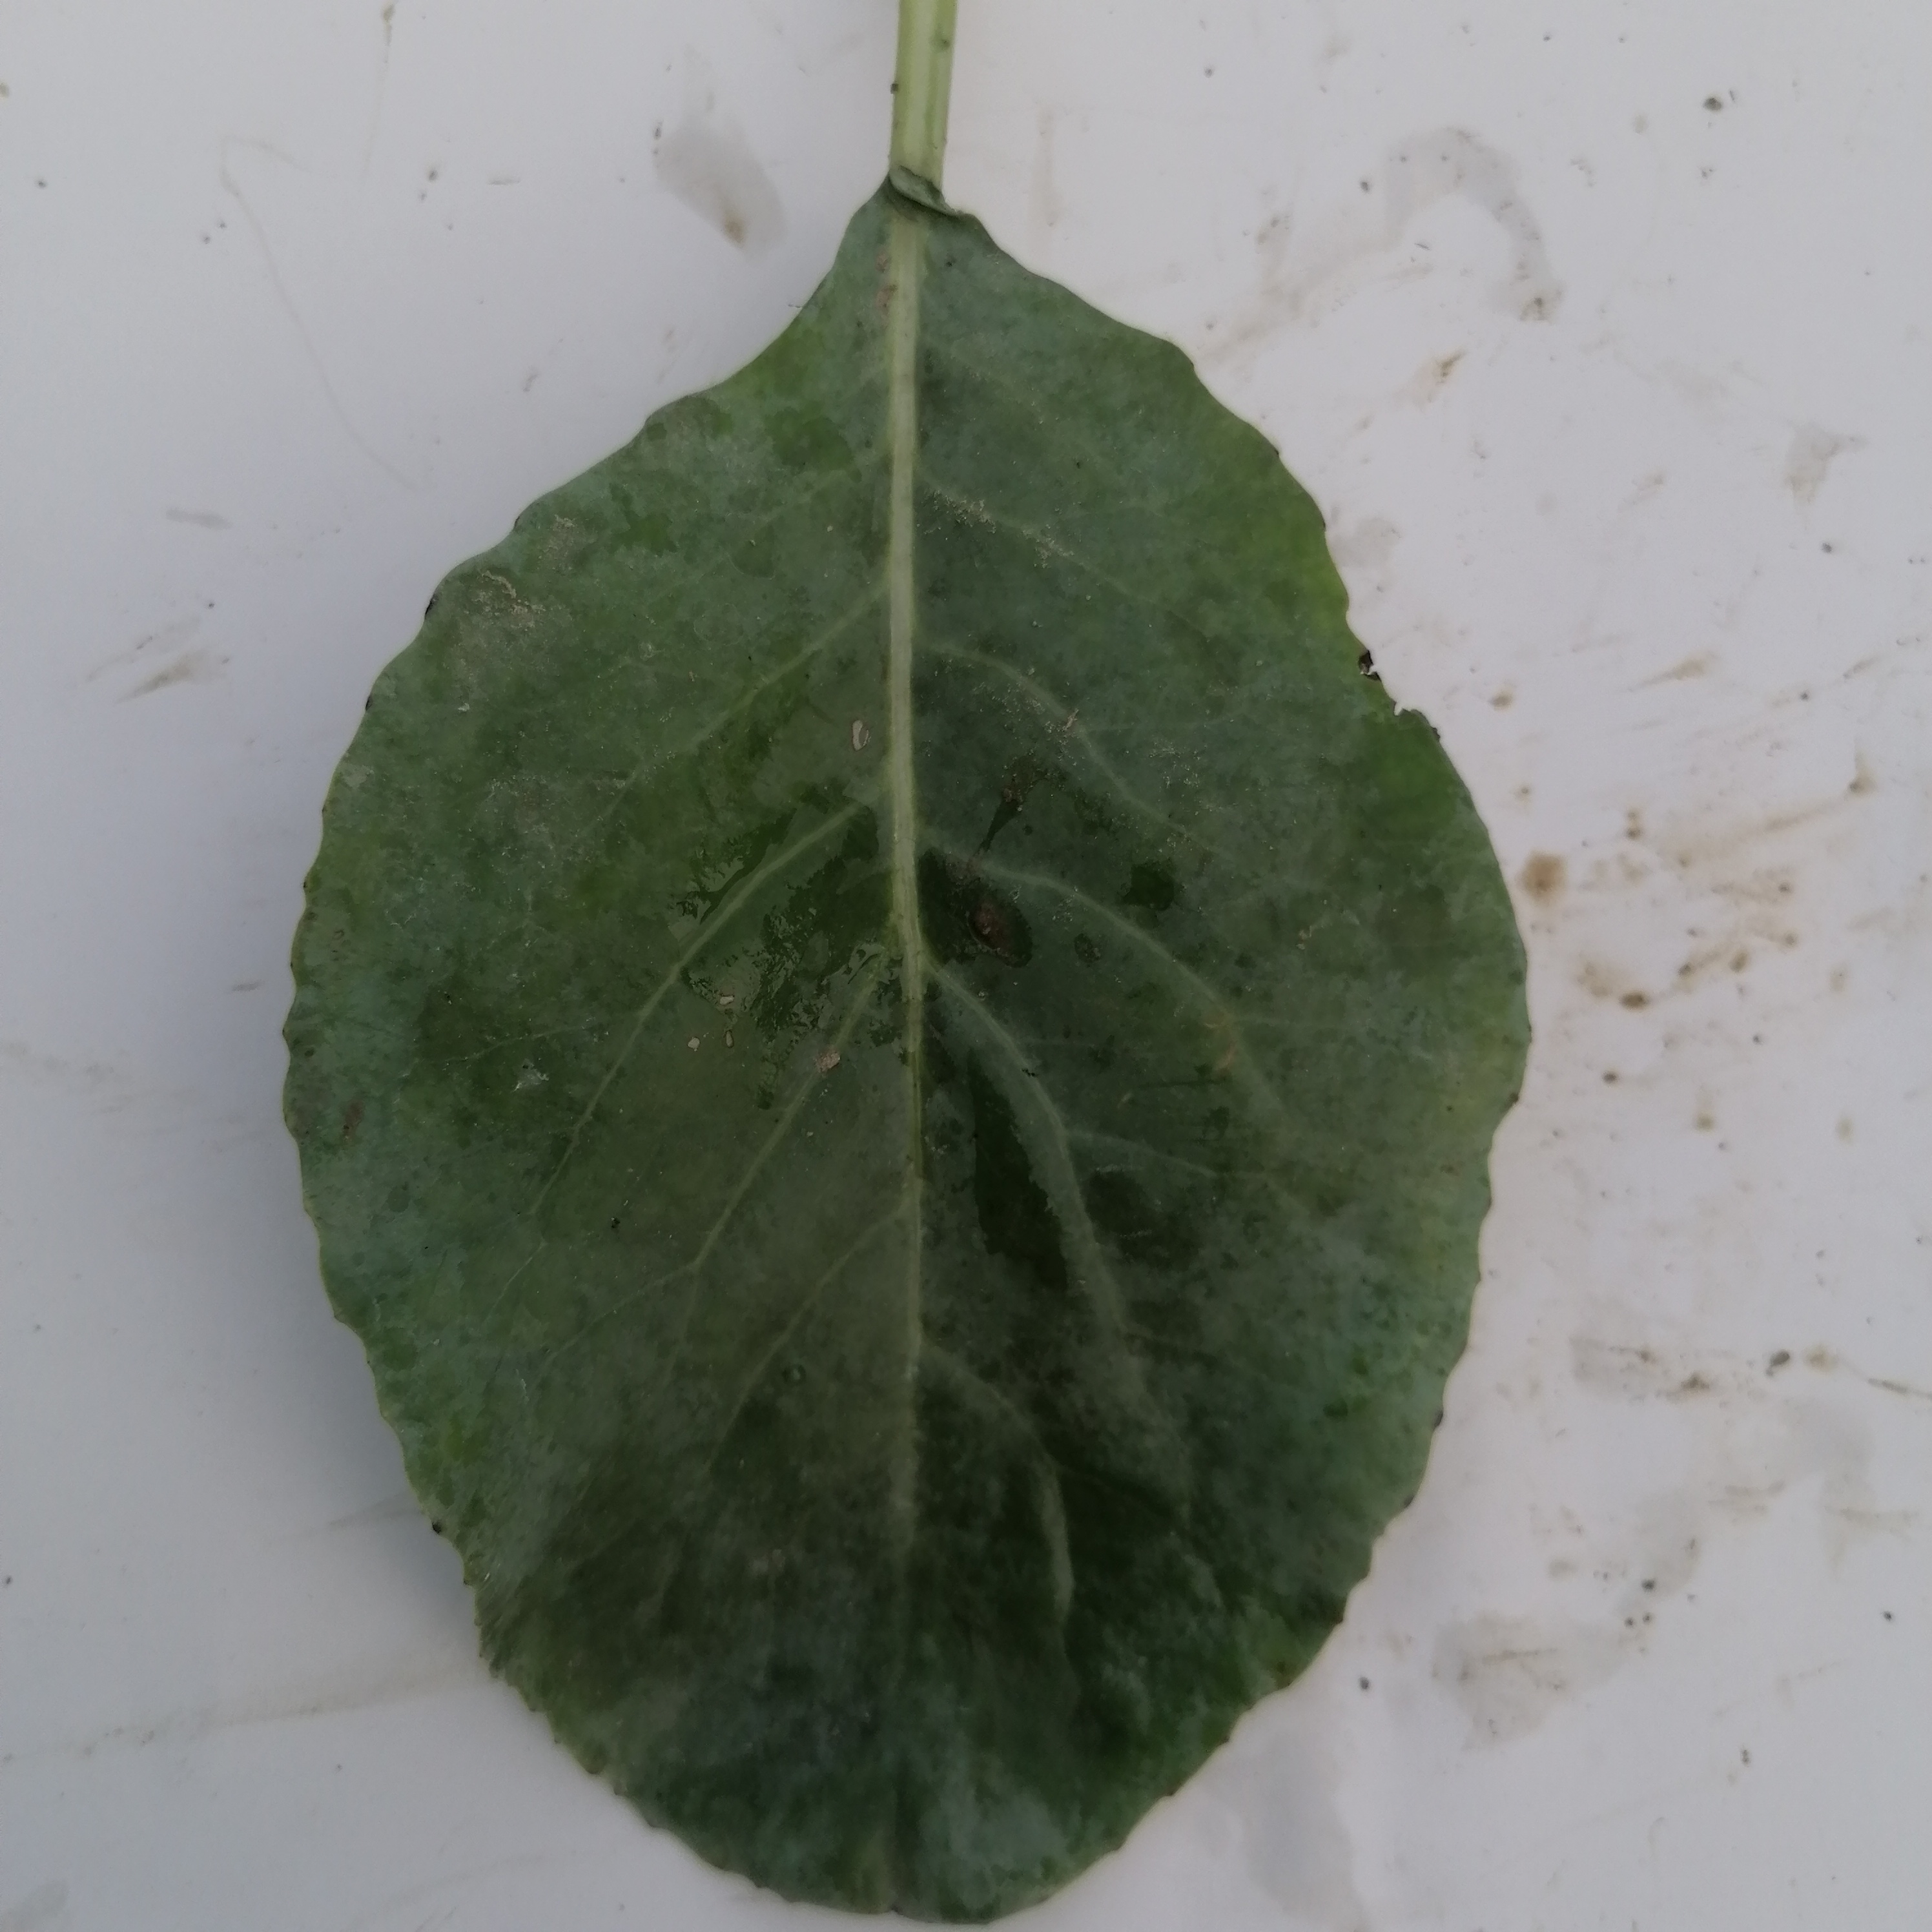
Label: Healthy